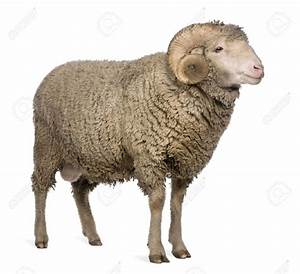
Label: pecora